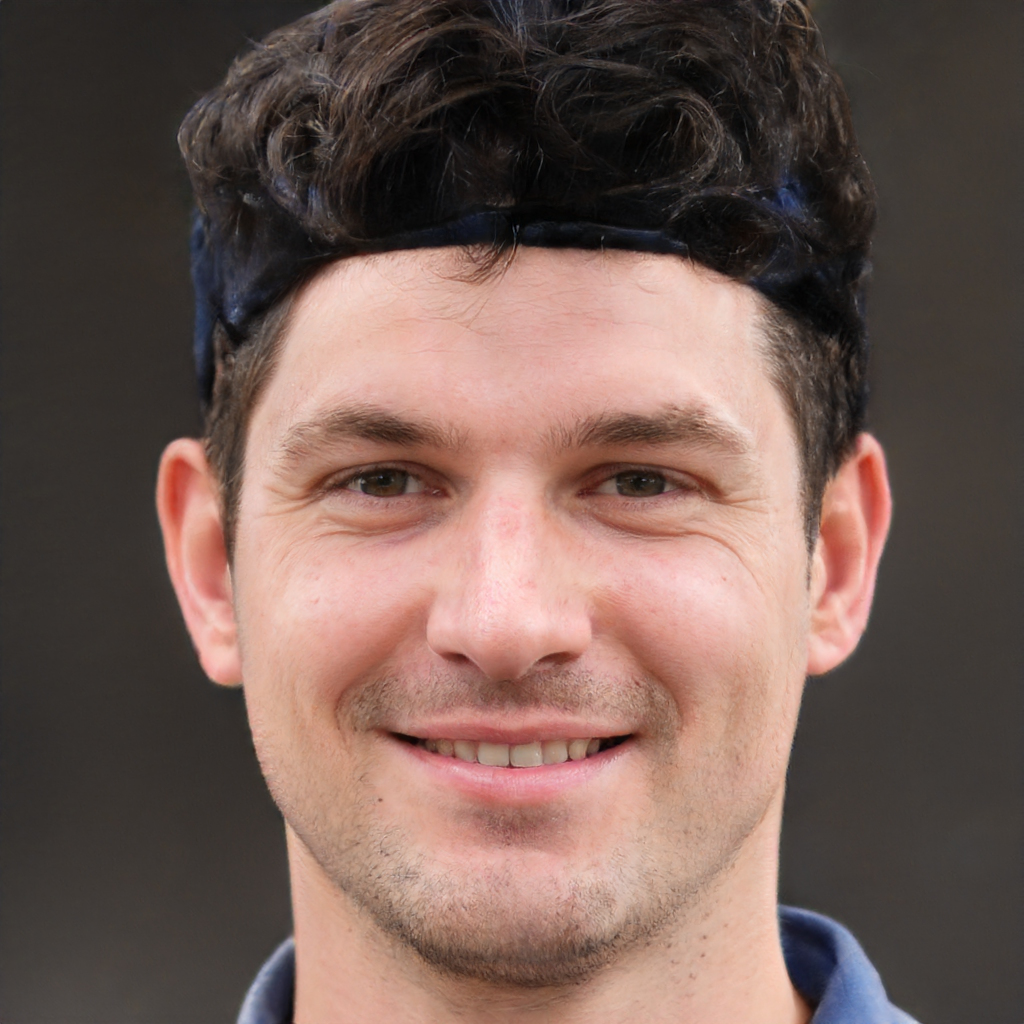
Label: Colored